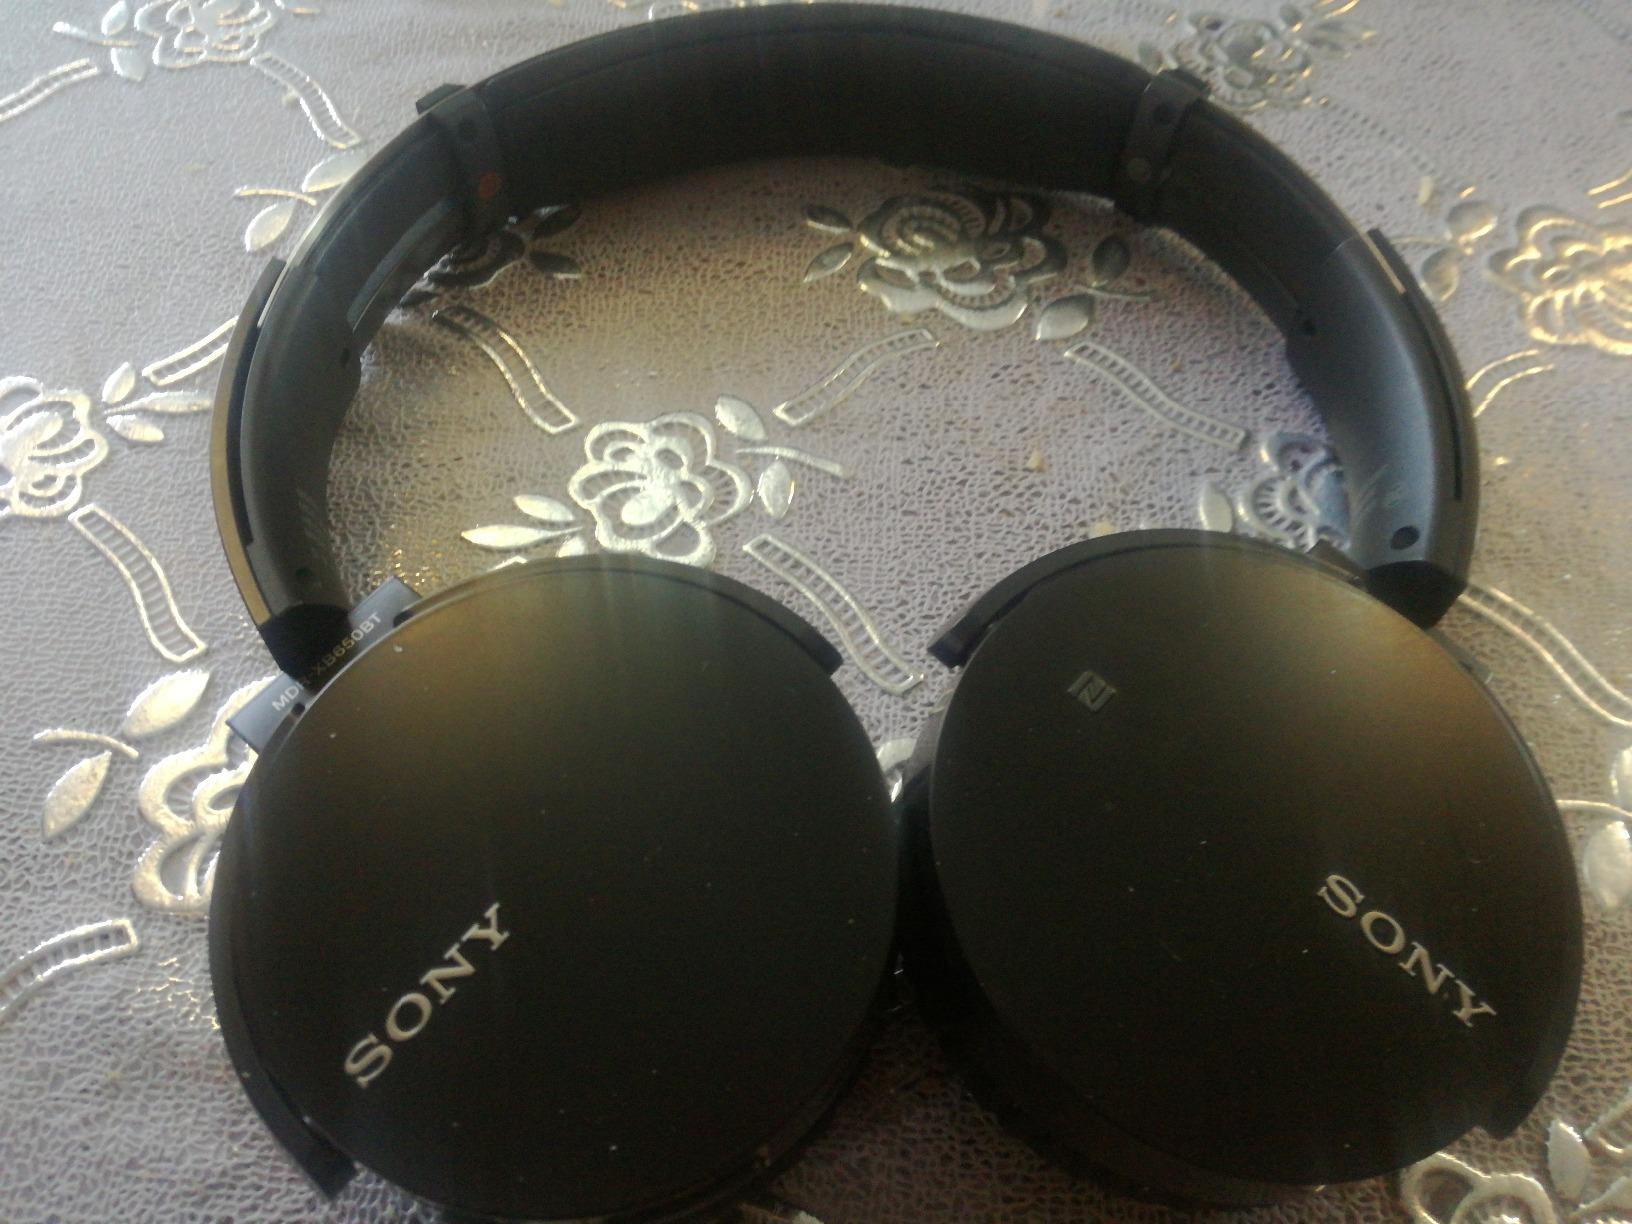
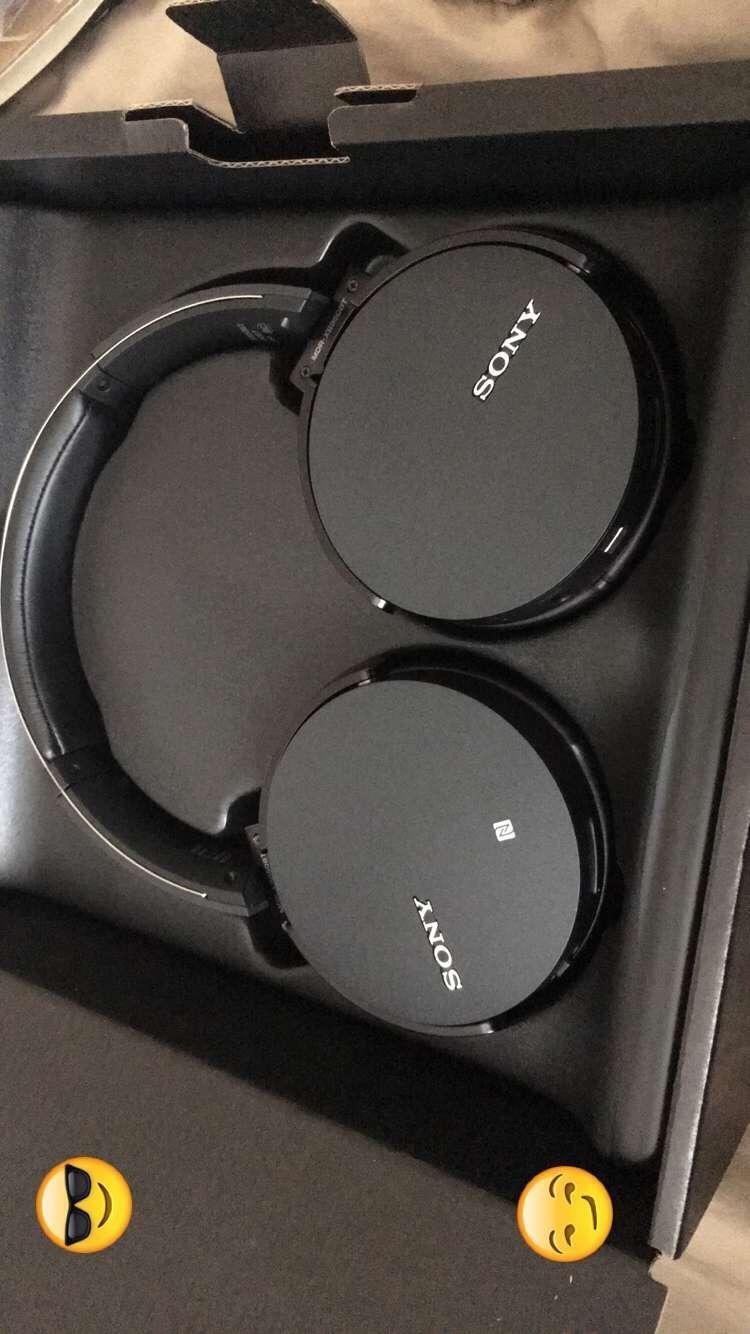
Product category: headphones
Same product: no